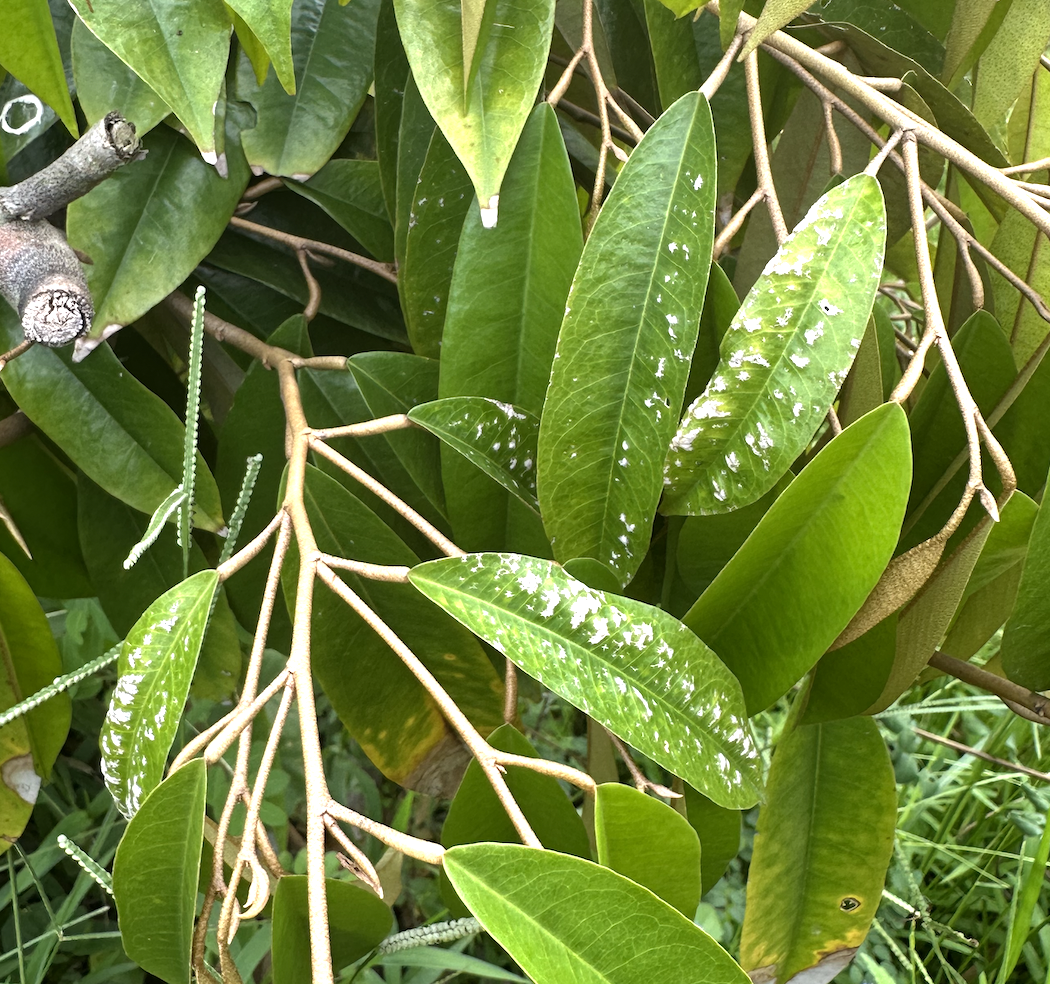
Label: mealybug_infestation